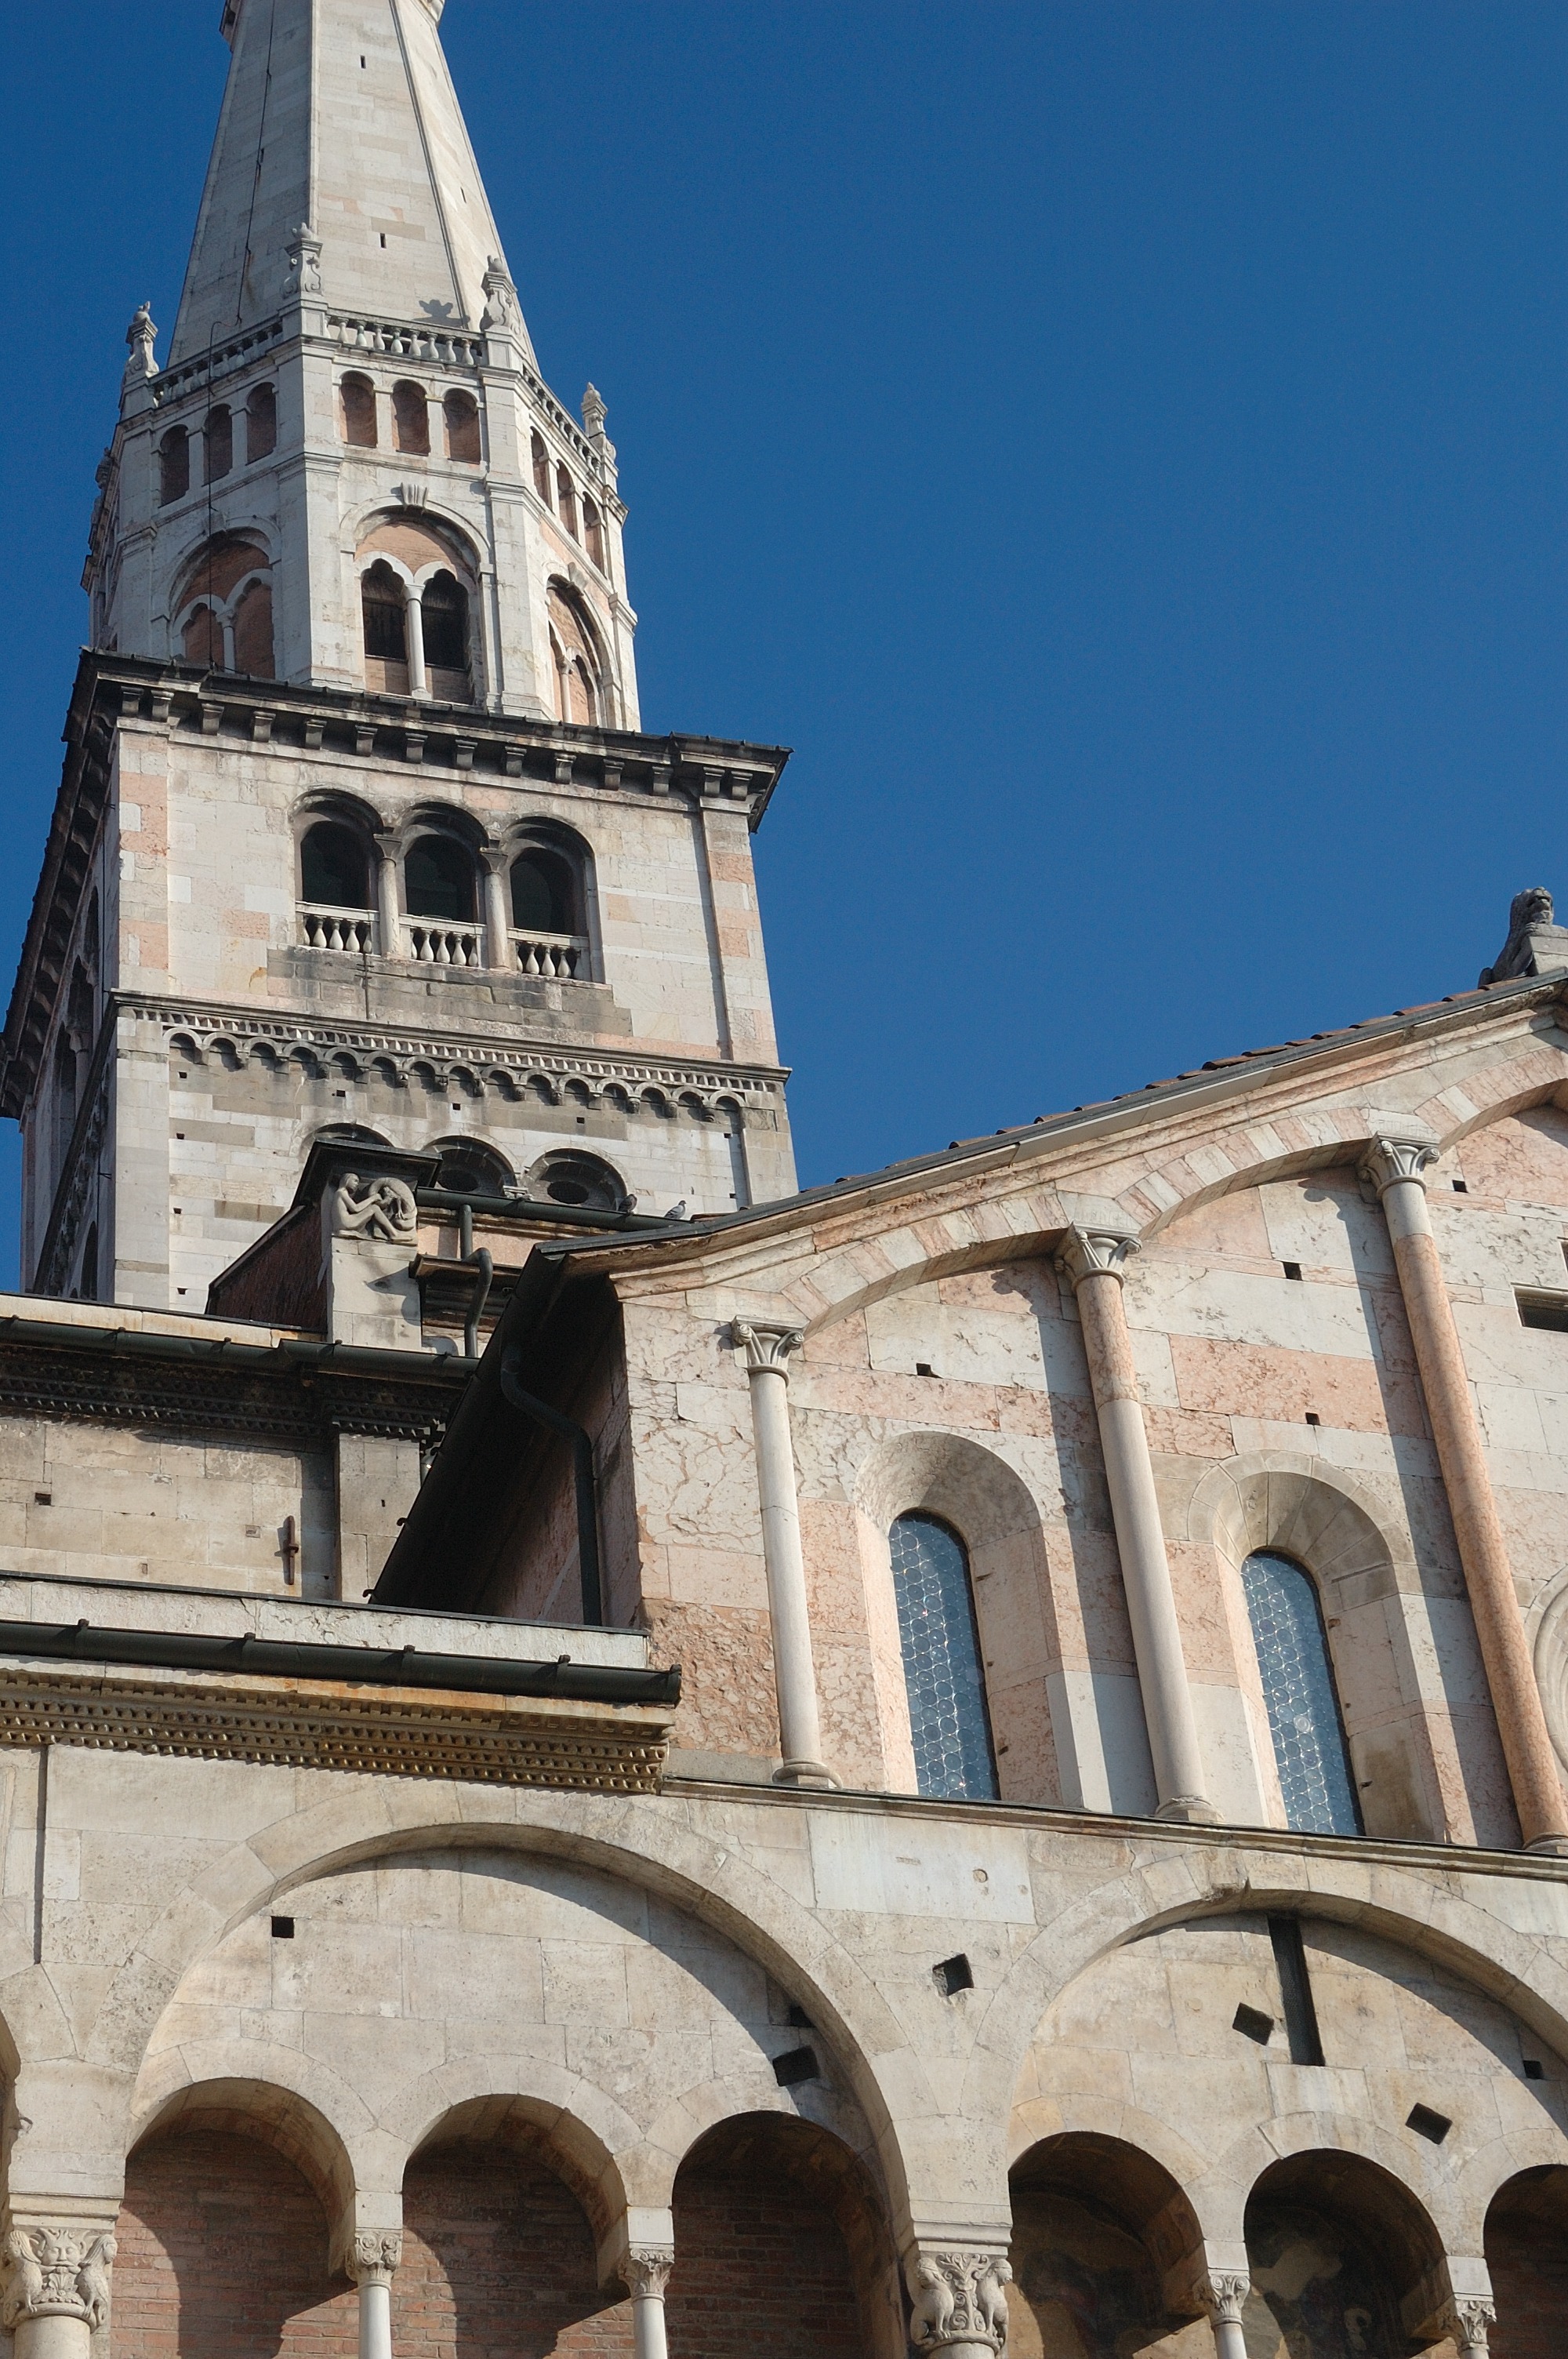
architecture, town, building, tower, landmark, italy, facade, church, cathedral, place of worship, bell tower, monastery, synagogue, romano, basilica, duomo, middle ages, modena, ancient history, human settlement, duomo di modena, ghirlandina